Margraviate of Baden-Baden

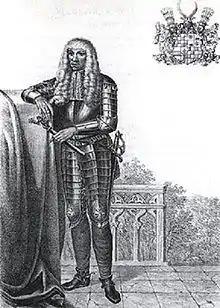
Edward Fortunatus, Margrave of Baden-Baden (1588-1594).

The Margraviate of Baden-Baden was created as a result of two territorial divisions of the Margraviate of Baden.